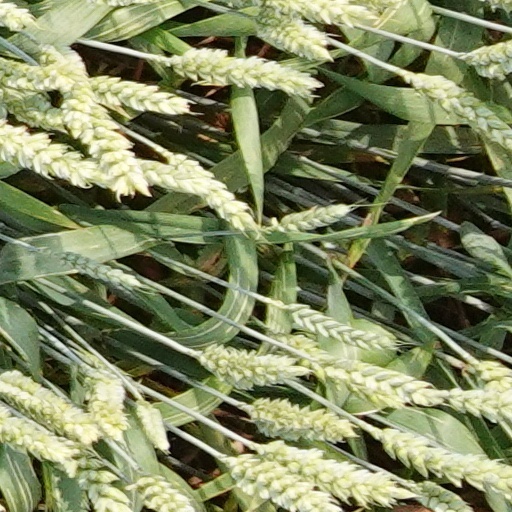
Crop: wheat